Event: Nepal Earthquake
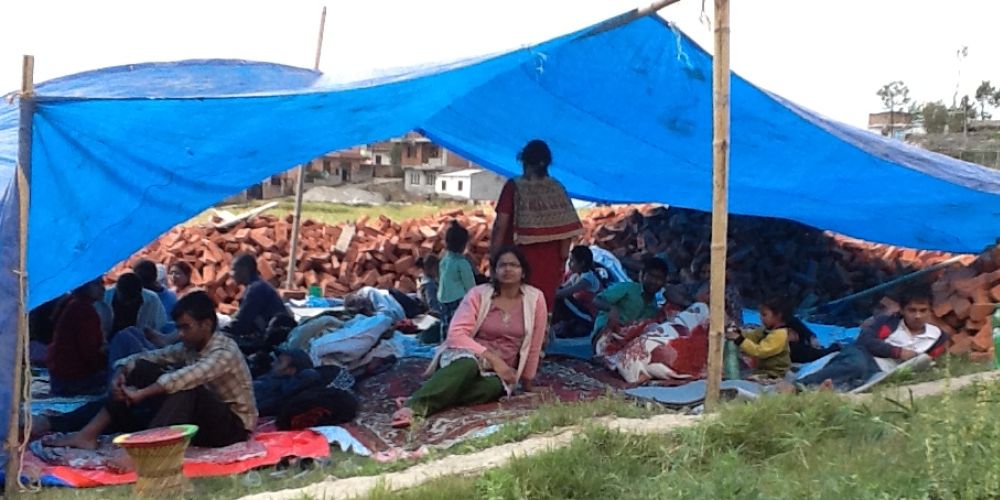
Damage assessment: damage